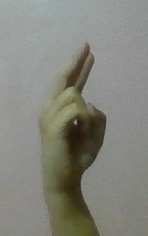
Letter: zay